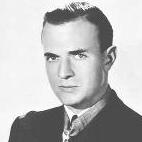
Age: 23